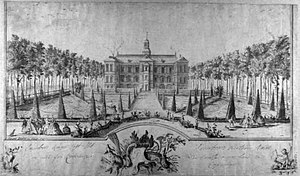
Jægersborg Slot / Historie
Jægersborg Slot 1745 stukket af Barthélemy de La Rocque.
Jægersborg Slot var et slot, som den nuværende bydel Jægersborg voksede op omkring. Slottet, som oprindeligt hed Ibstrup Slot, blev opført i 1611 og nedrevet i 1761.